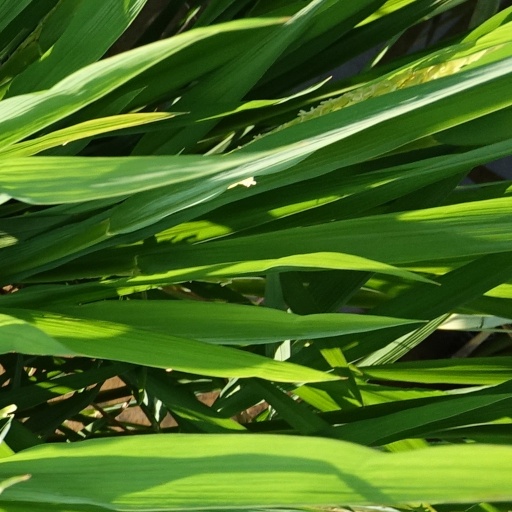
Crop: rice